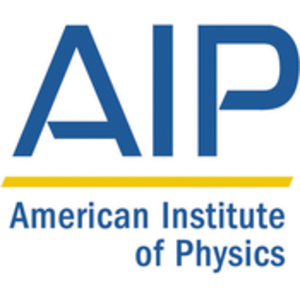
L'American Institute of Physics est un institut professionnel représentant les physiciens américains, et publiant un certain nombre de journaux de physique. L'institut a été fondé en 1931. Les buts de l'organisation sont de « promouvoir l'avancement et la diffusion de la connaissance de la physique et de son application pour le progrès humain ». L'AIP agit aussi comme institut chapeautant de nombreuses autres organisations liées à la physique.